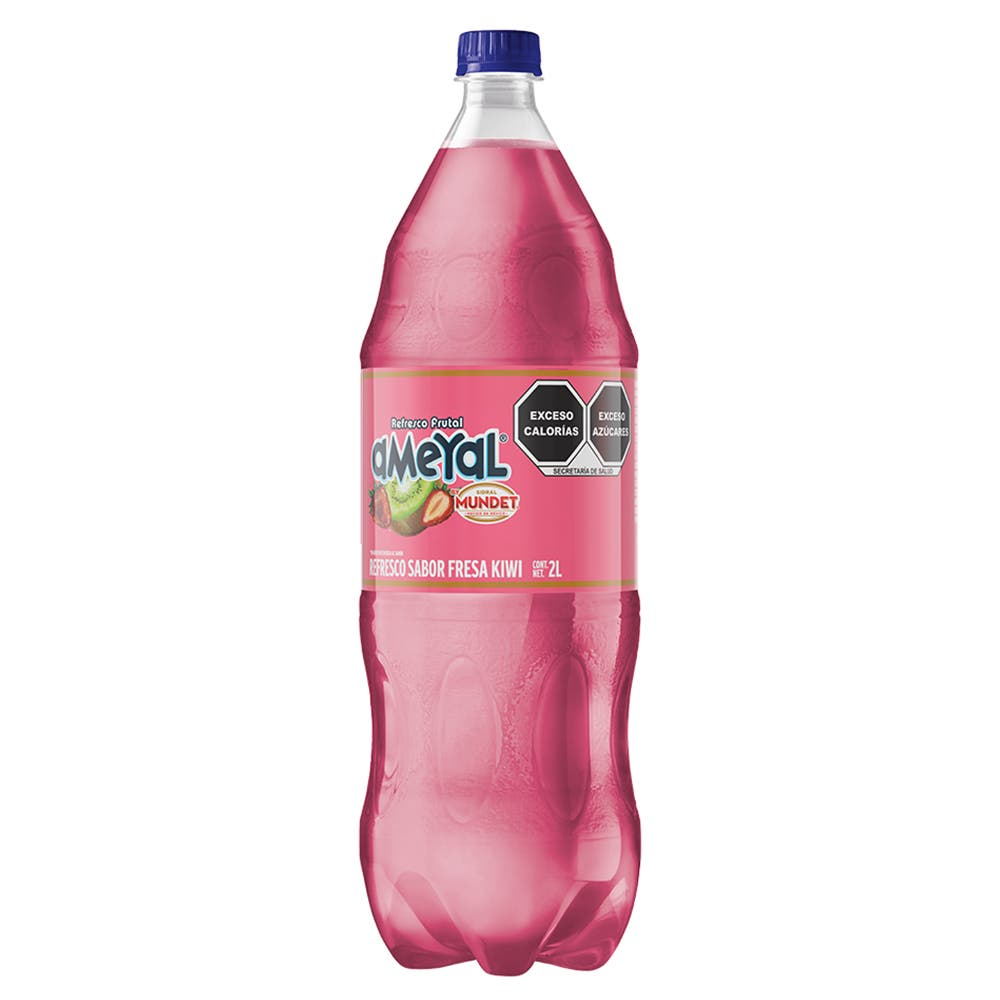
A Ameyal strawberry kiwi flavor soda in a 2-liters plastic bottle